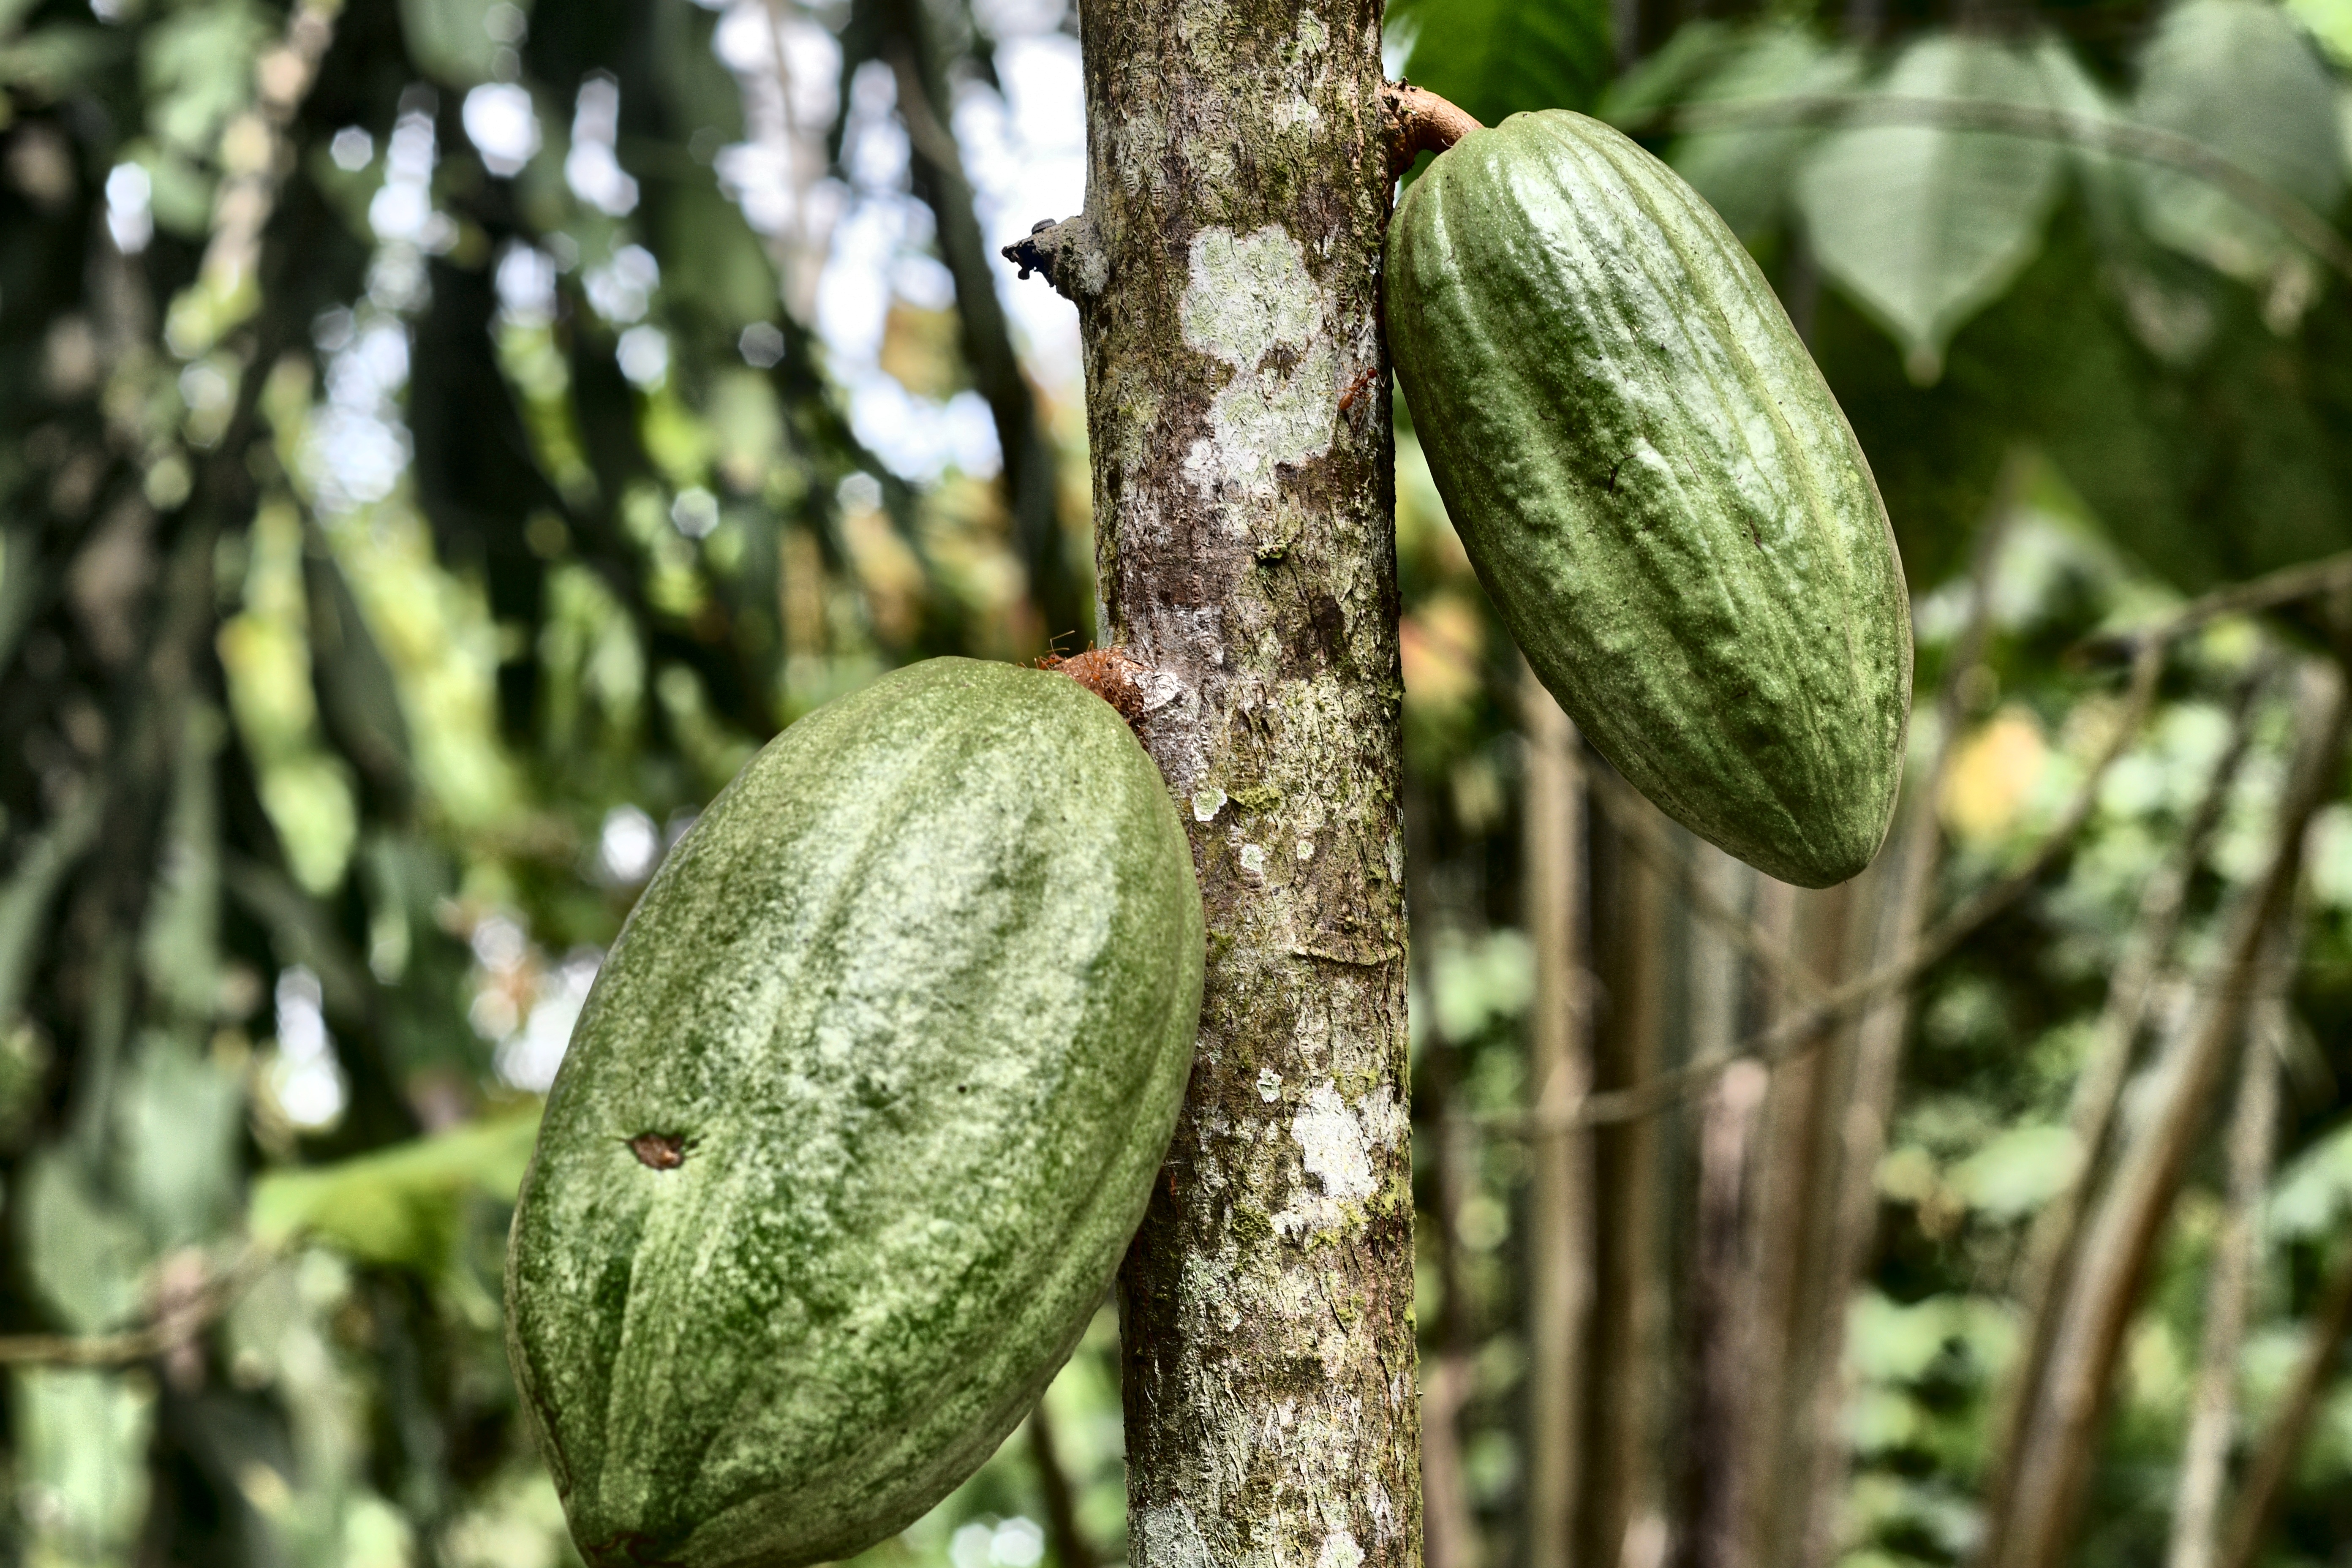
Maturity: unmature
Variety: Guiana